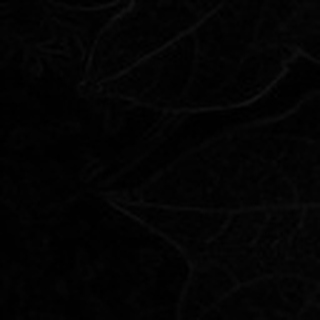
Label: healthy_cotton